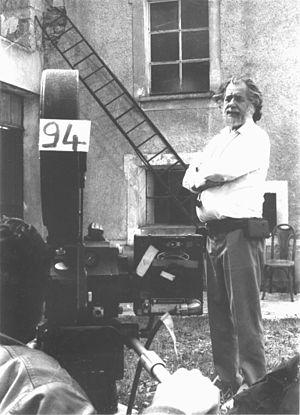
Jean BADAL
Jean Badal, est un directeur de la photographie français d'origine hongroise.